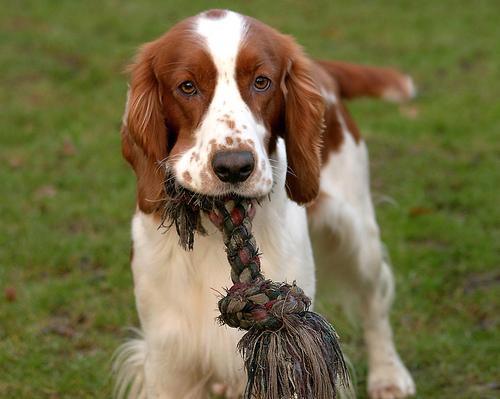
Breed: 202-n000023-Welsh_springer_spaniel